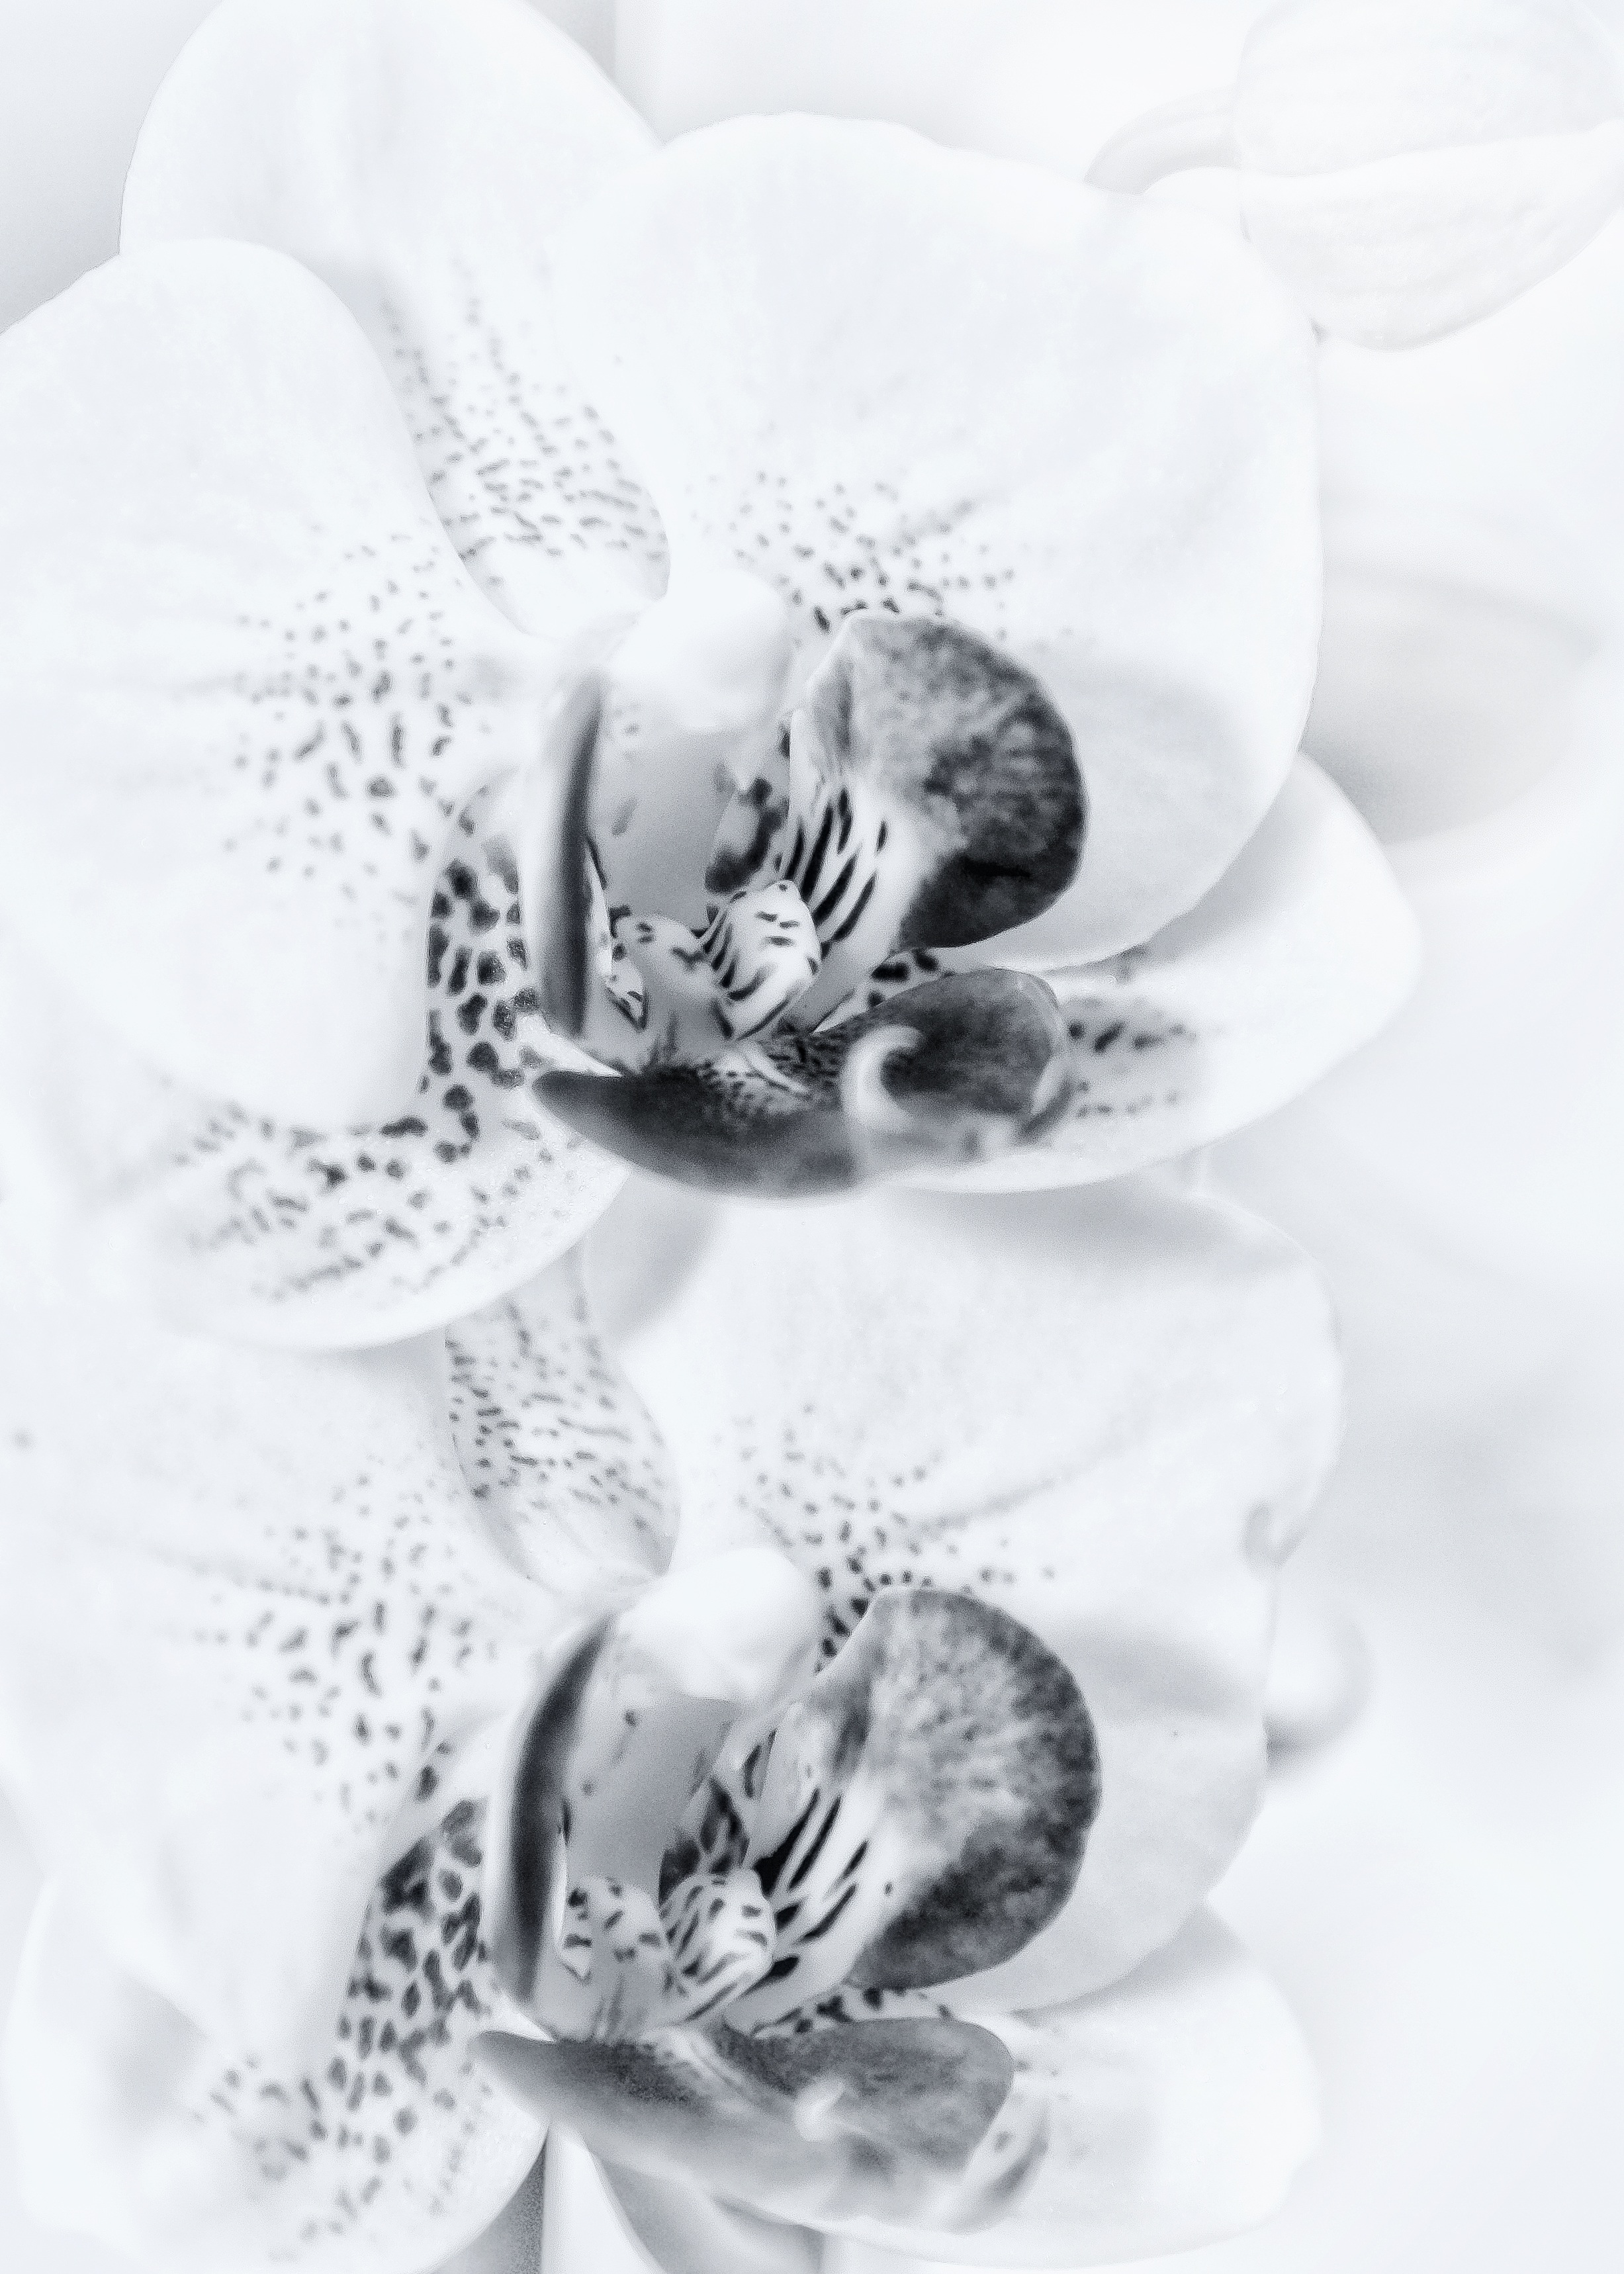
blossom, black and white, white, flower, petal, bloom, monochrome, close, orchid, sketch, drawing, phalaenopsis, orchid flower, orchid blossom, wild orchid, hands help, monochrome photography